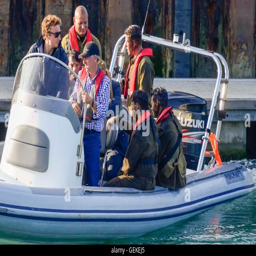
on a boat during filming for the movie